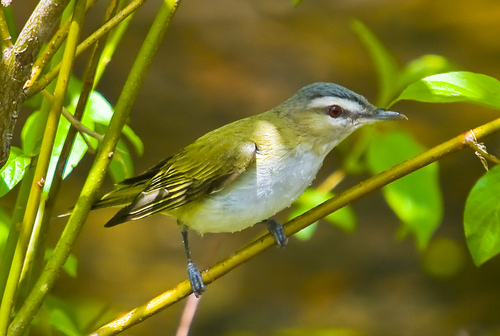
the bird has a red eyering and a small bill that is grey.
the bird has a white belly and yellow striped wing and head.
this bird is green with a white chest and has a long, pointy beak.
this bird has a white belly and breast with a grey crown and short pointy bill.
this bird has a yellow back, a white underside, a bright red eye and a bright white supercillary.
this bird has wings that are yellow and has a white bellya small bird with a yellowish back and wings, pale belly, grey head with white eyebrow.
small bird light gold back and wings, aqua crown, red eyes, long pointed down beak, white belly, blueish legs and feet.
a yellow bird with white belly and throat, dark green crown, red eyes and black striped wings.
this bird is white, yellow, and black in color, and has a skinny curved beak.
Species: Red Eyed Vireo